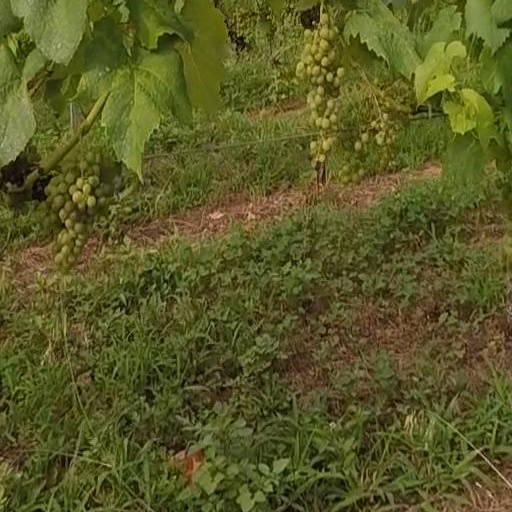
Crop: grape